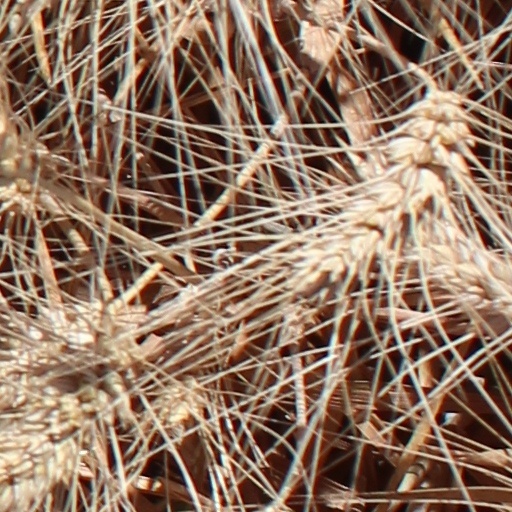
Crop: wheat